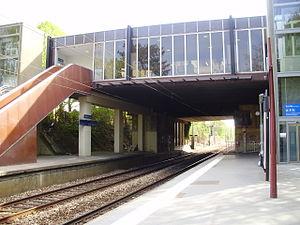
Bâtiment de la gare de Chaville - Rive Droite, à Chaville, Hauts-de-Seine, France
La gare de Chaville-Rive-Droite est une gare ferroviaire française de la ligne de Paris-Saint-Lazare à Versailles-Rive-Droite, située sur le territoire de la commune de Chaville, dans le département des Hauts-de-Seine en région Île-de-France.
Chaville est une commune française située dans le département des Hauts-de-Seine en région Île-de-France.